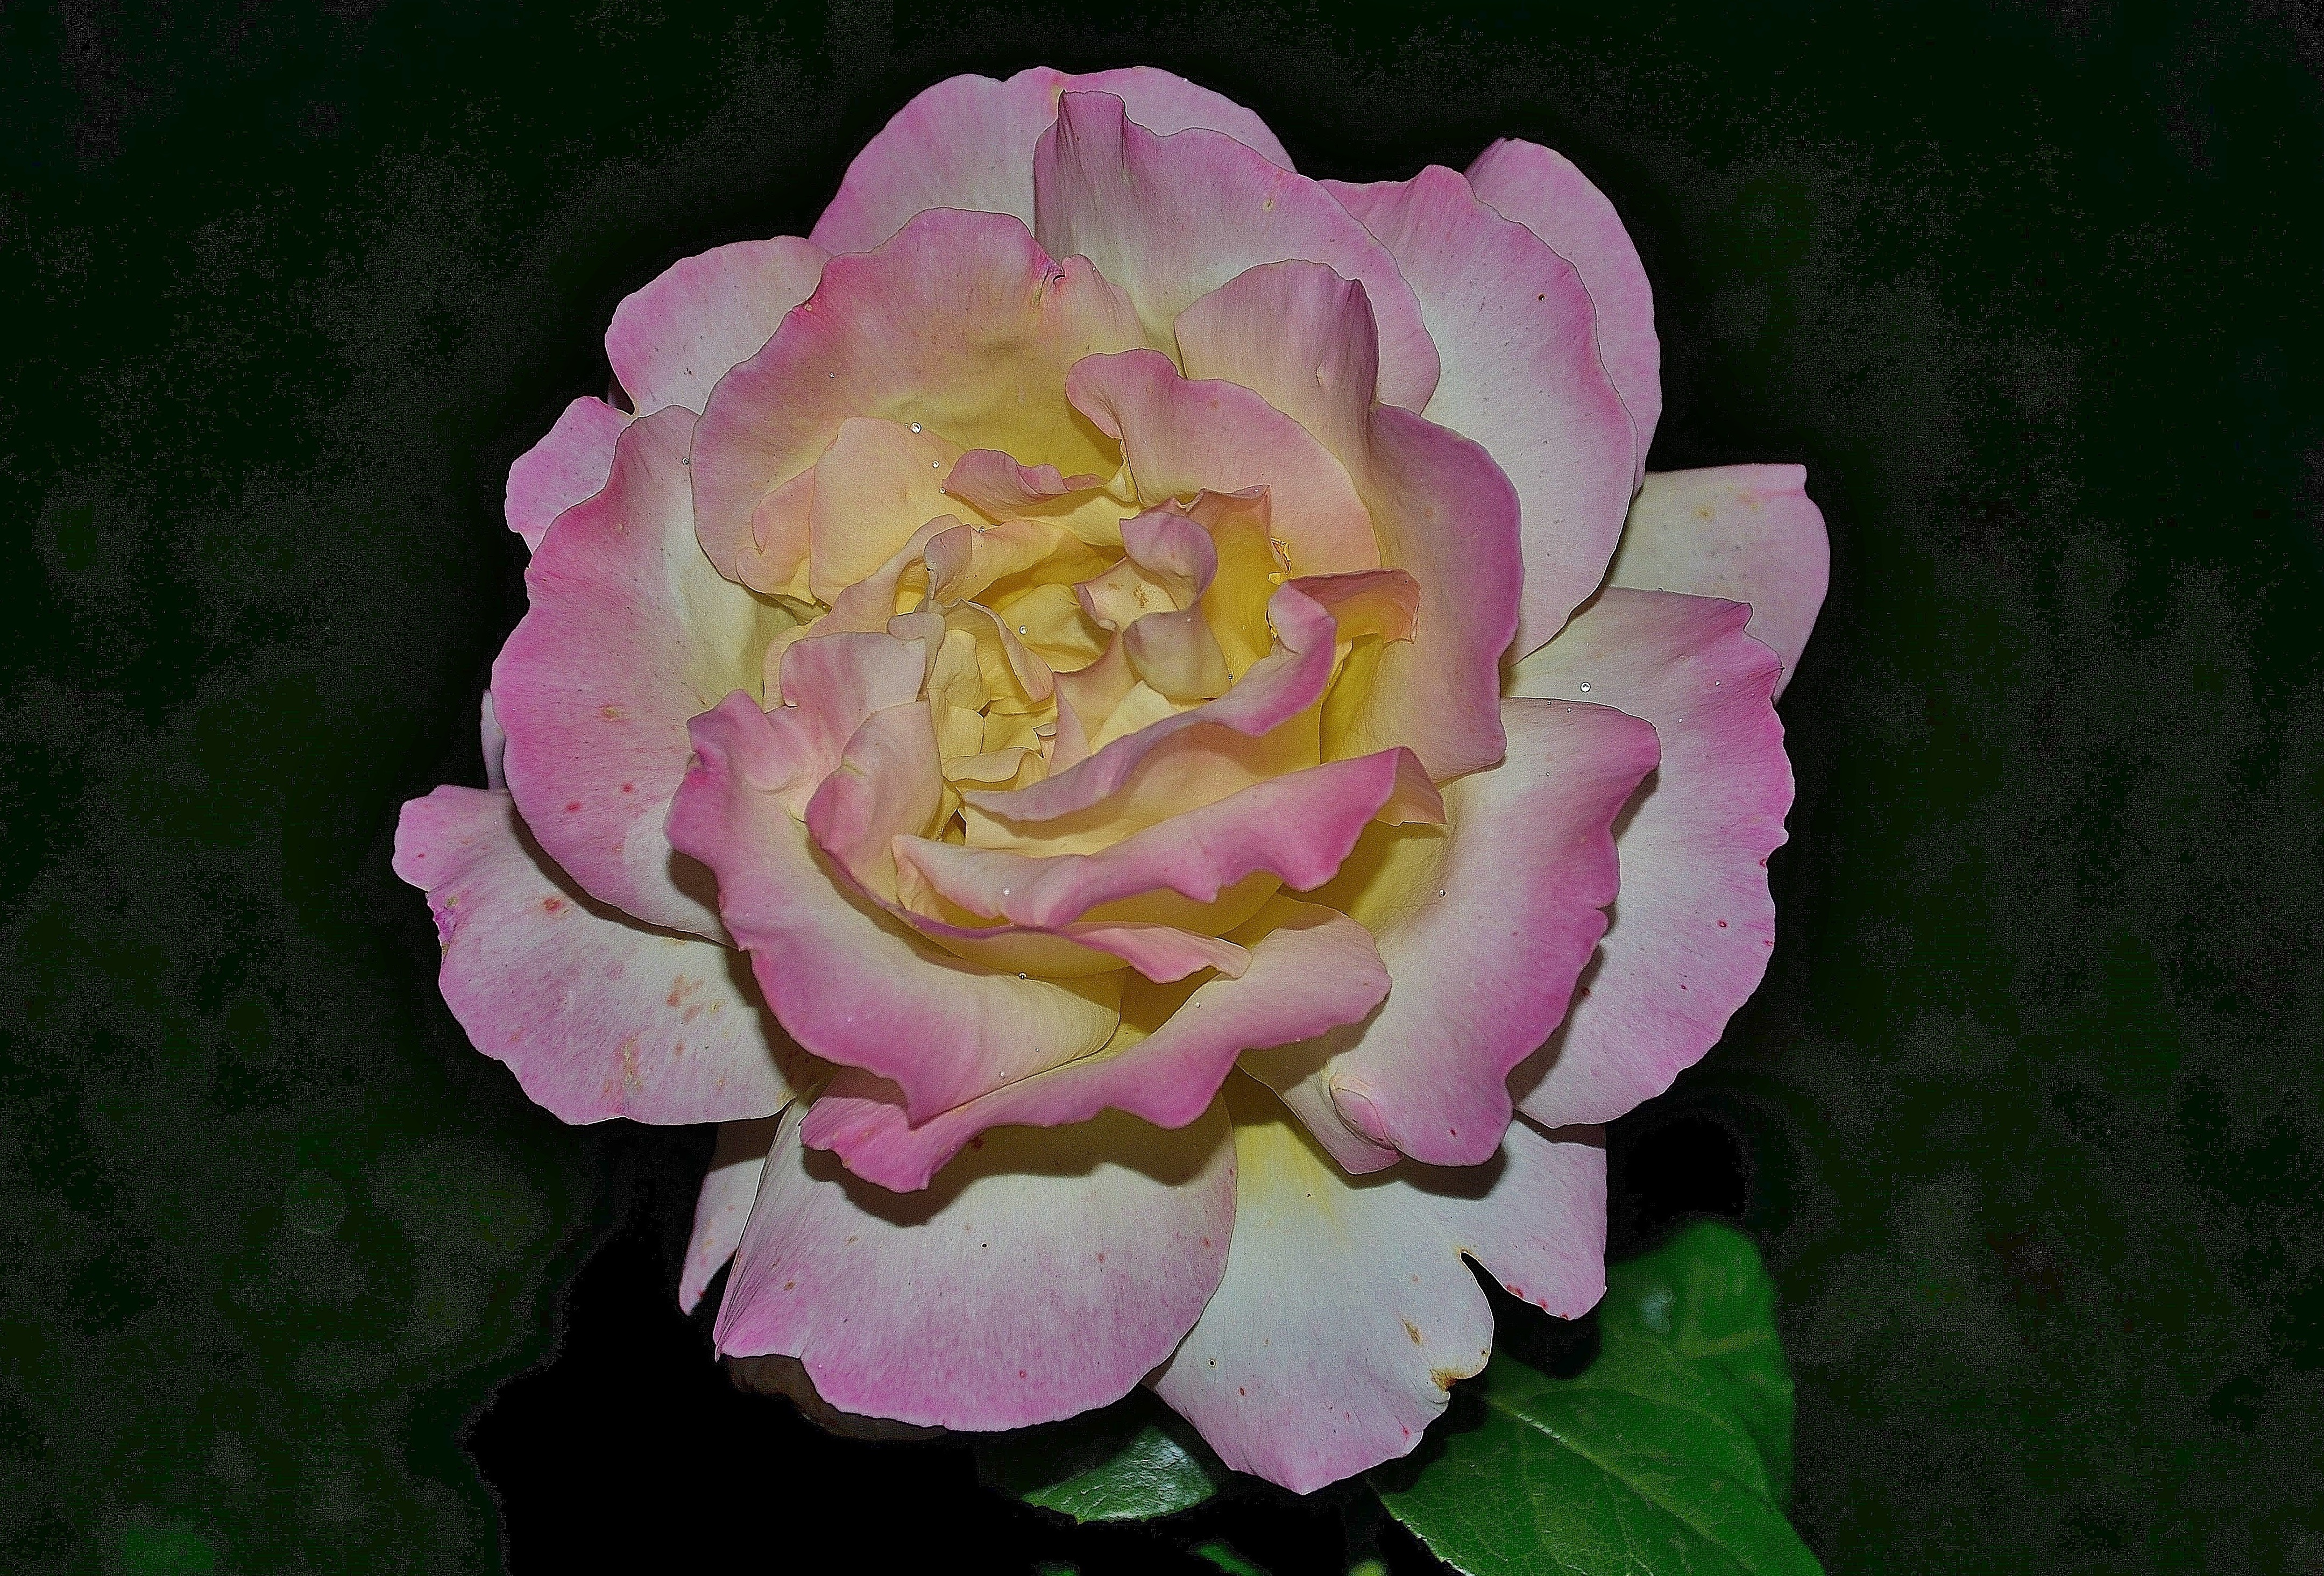
nature, plant, white, flower, petal, love, rose, macro, pink, flora, flowers, roses, family, background, tender, floribunda, macro photography, flowering plant, garden roses, rose family, plant stem, land plant, rosa centifolia, rose order